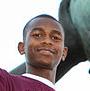
Age: 19